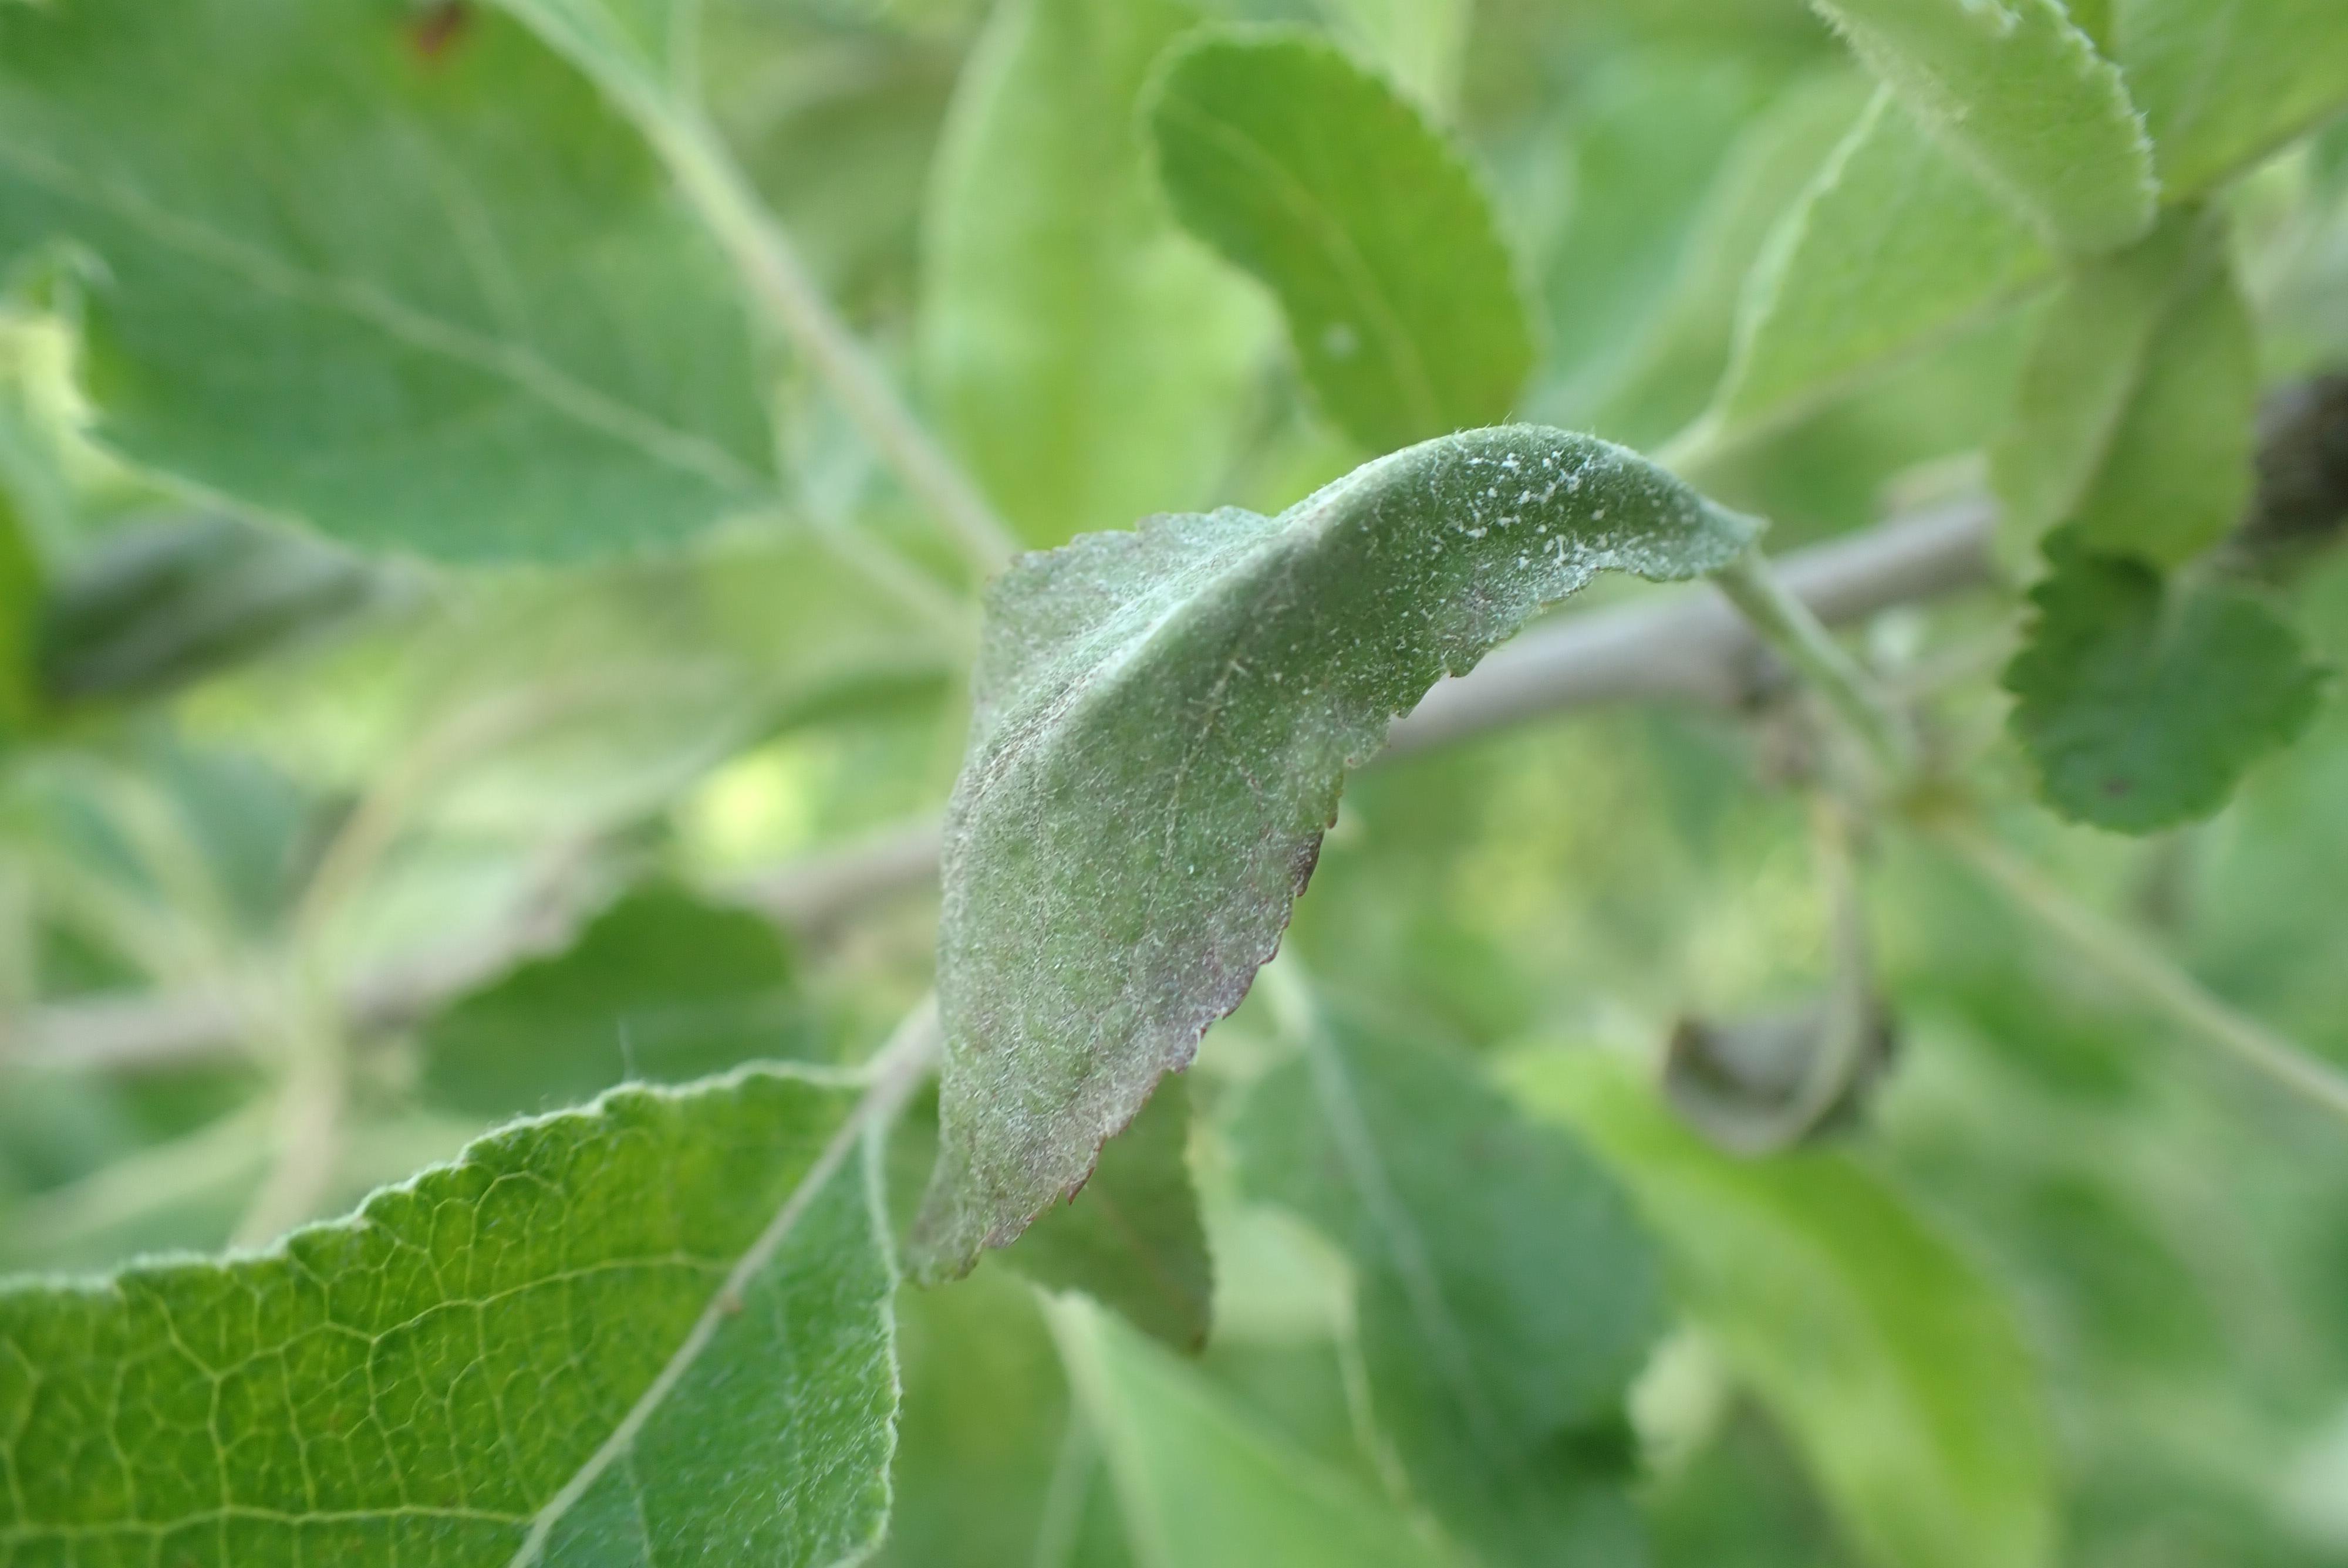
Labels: powdery_mildew